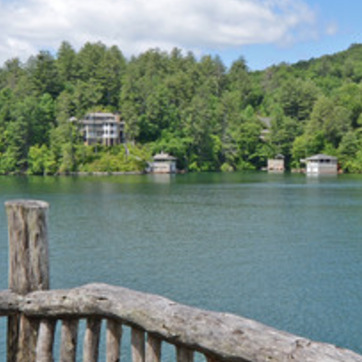
Material: water